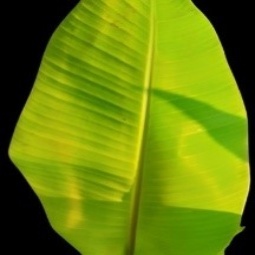
Label: Sulphur